Rezin Bowie

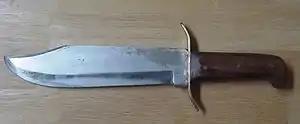
A Bowie knife

The following year, on September 19, 1827, James Bowie and Major Norris Wright attended a duel on a sandbar outside of Natchez, Mississippi, supporting opposing sides. The duel was resolved with a handshake, but other members of the groups, who had various reasons for disliking each other, began fighting. James Bowie suffered several serious injuries, and was repeatedly shot and stabbed, but managed to pull his knife and use it to disembowel Wright, who died instantly.